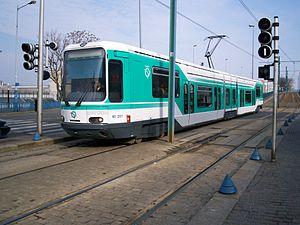
T1 vers Hôpital Avicenne
La liste des projets de tramways de France recense tous les projets actuels, en construction ou simplement évoqués, du réseau tram de France. Les projets qui ont été réalisés ou abandonnés sont exclus.